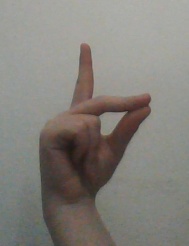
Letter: ta